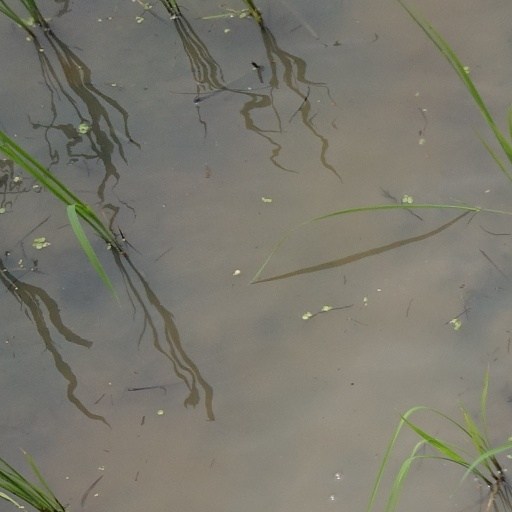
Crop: rice